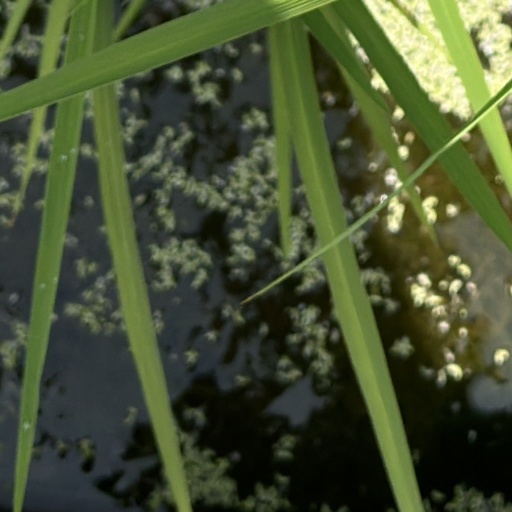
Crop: rice